The Burdened

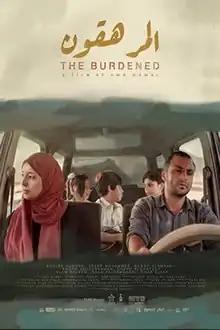

The Burdened is a 2023 drama film based on a true story. It is the second film directed by the Yemeni filmmaker Amr Gamal who co-wrote the script with Mazen Refaat. The film premiered in the Panorama section of the 73rd Berlin International Film Festival, winning the Audience Award (second place) and the Amnesty Award.